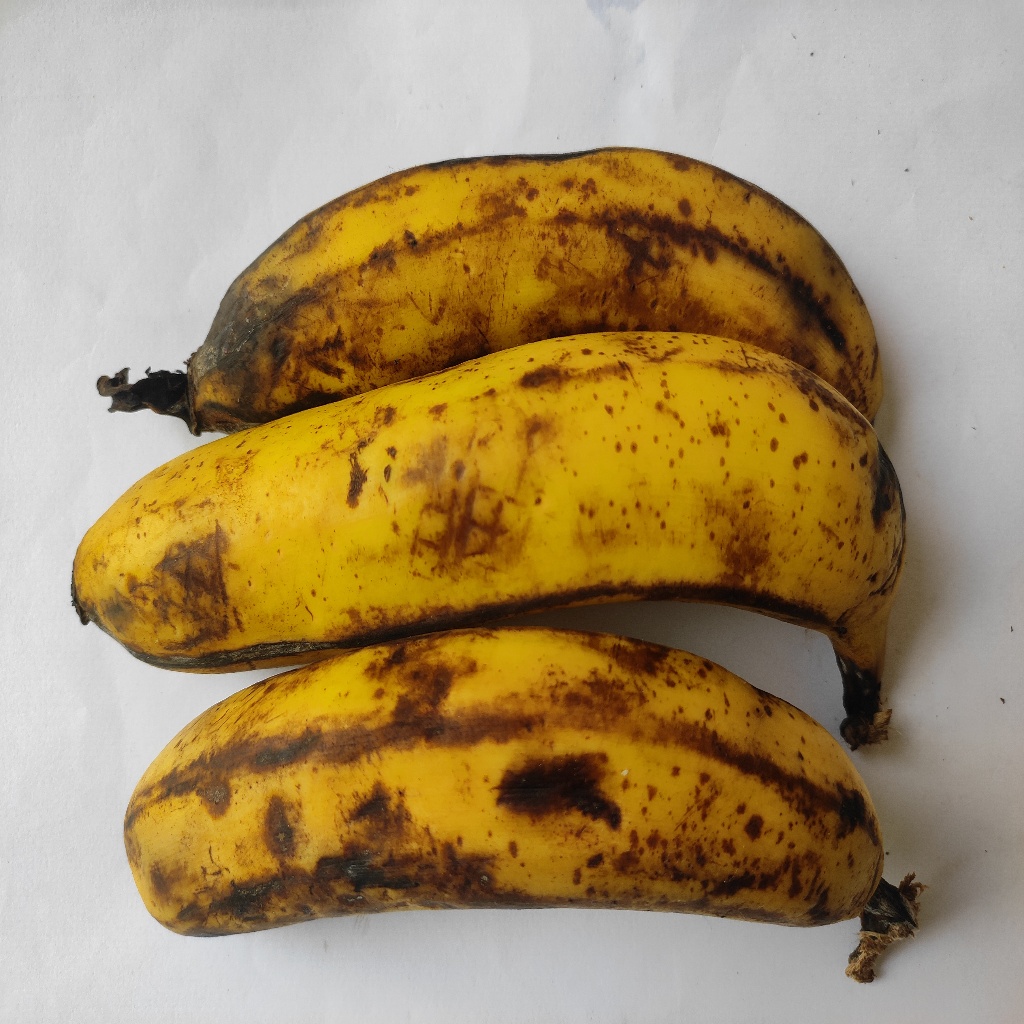
Crop: banana
Quality class: Defect